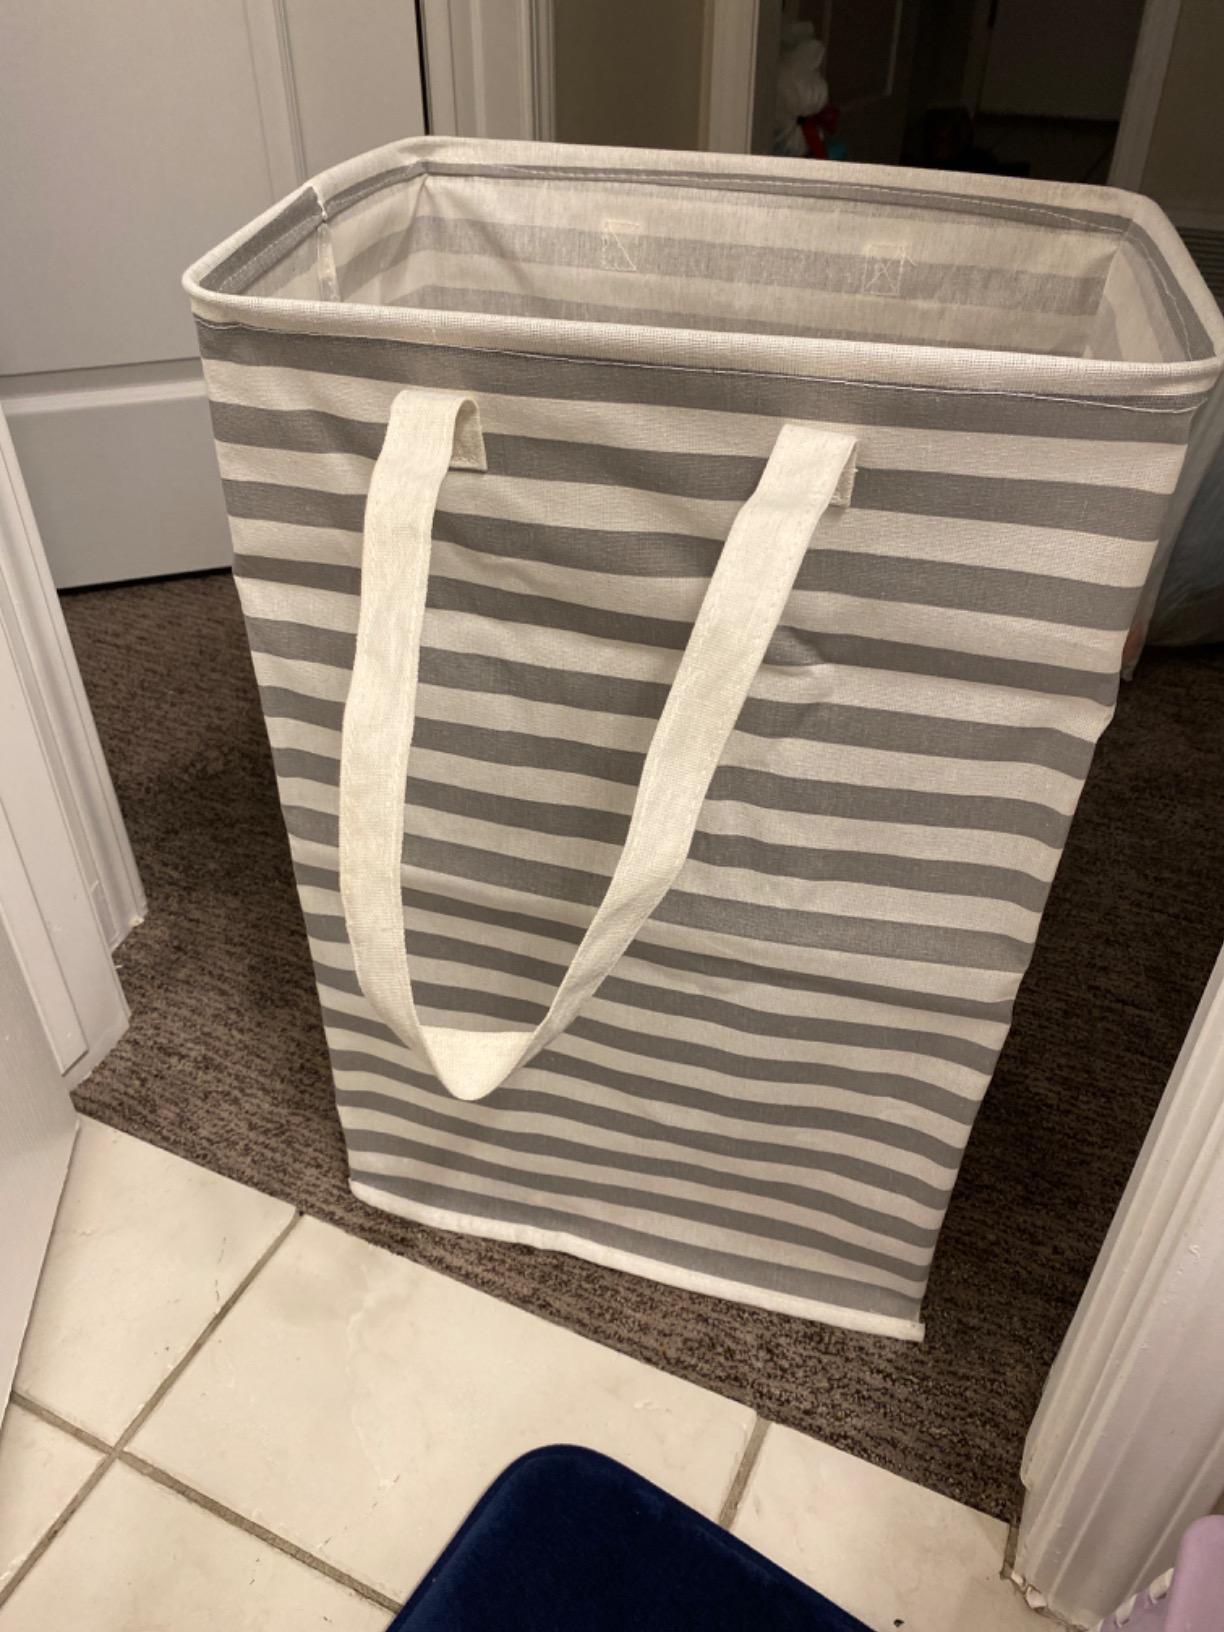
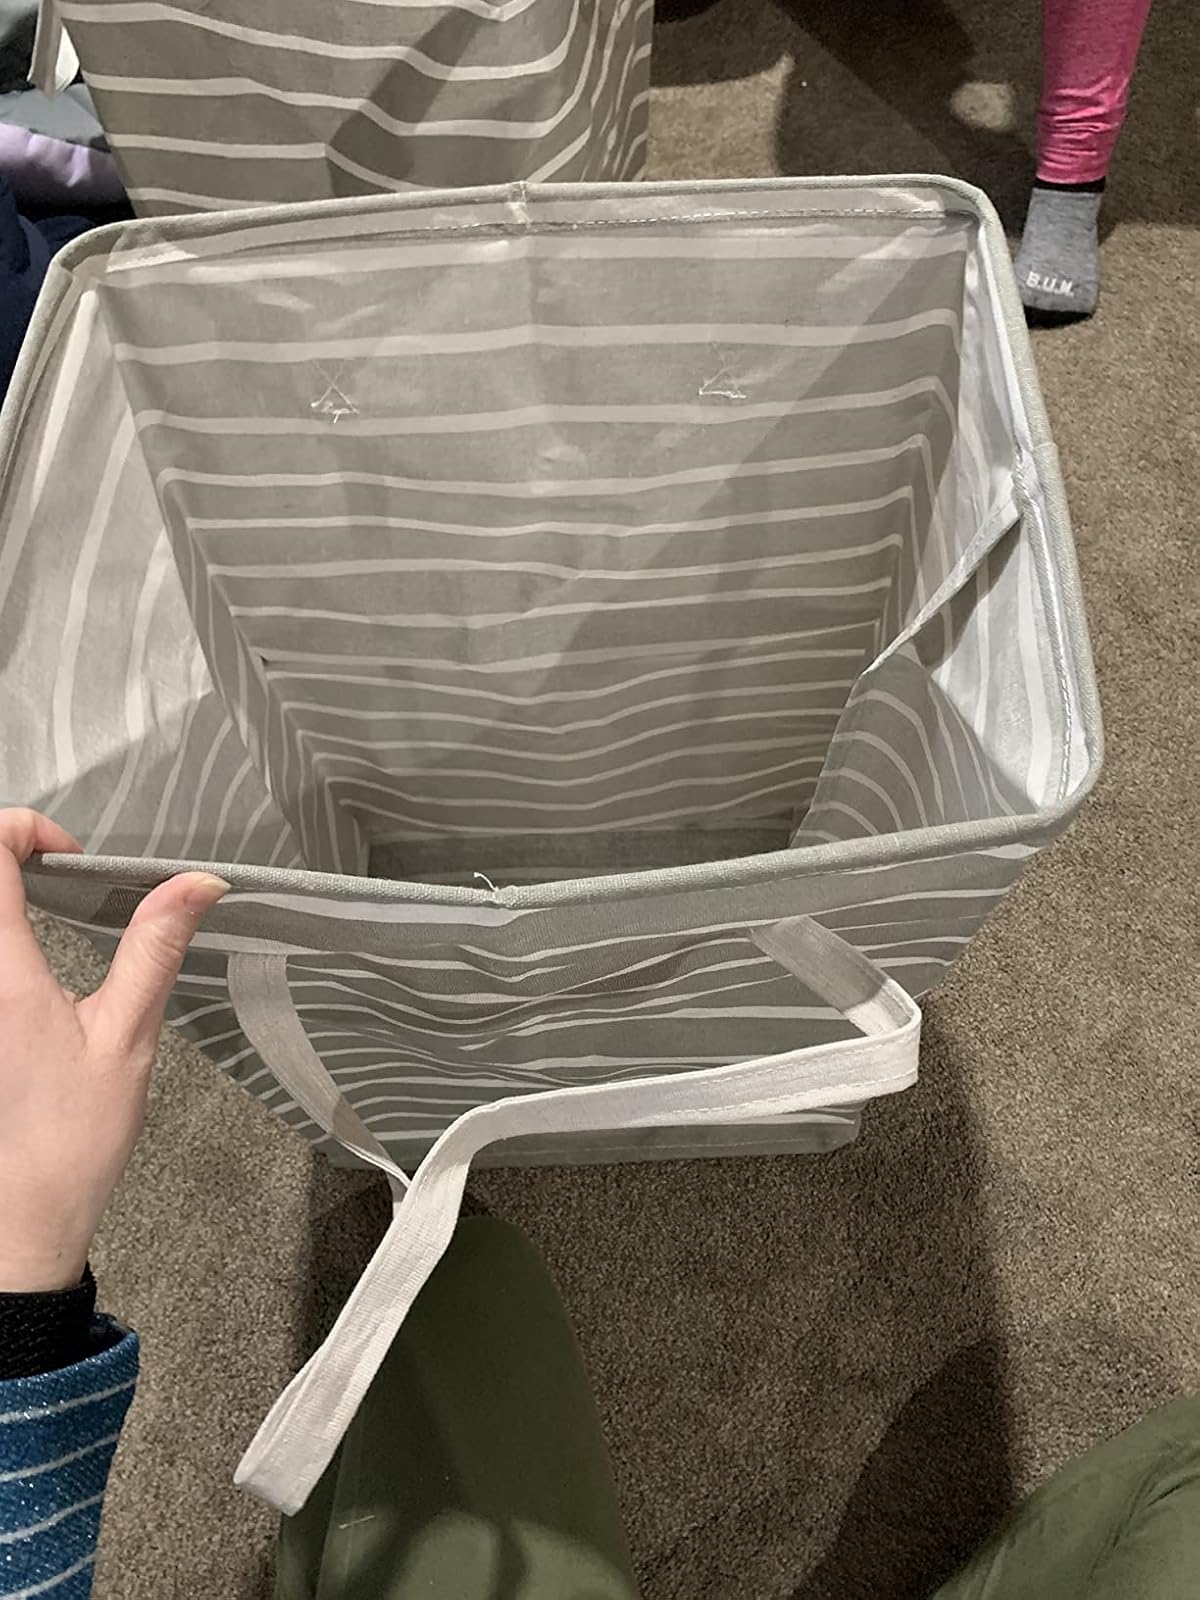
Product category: items_hamper
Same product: no